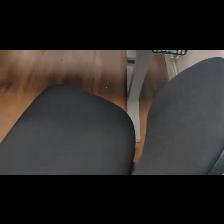
Label: NonHuman